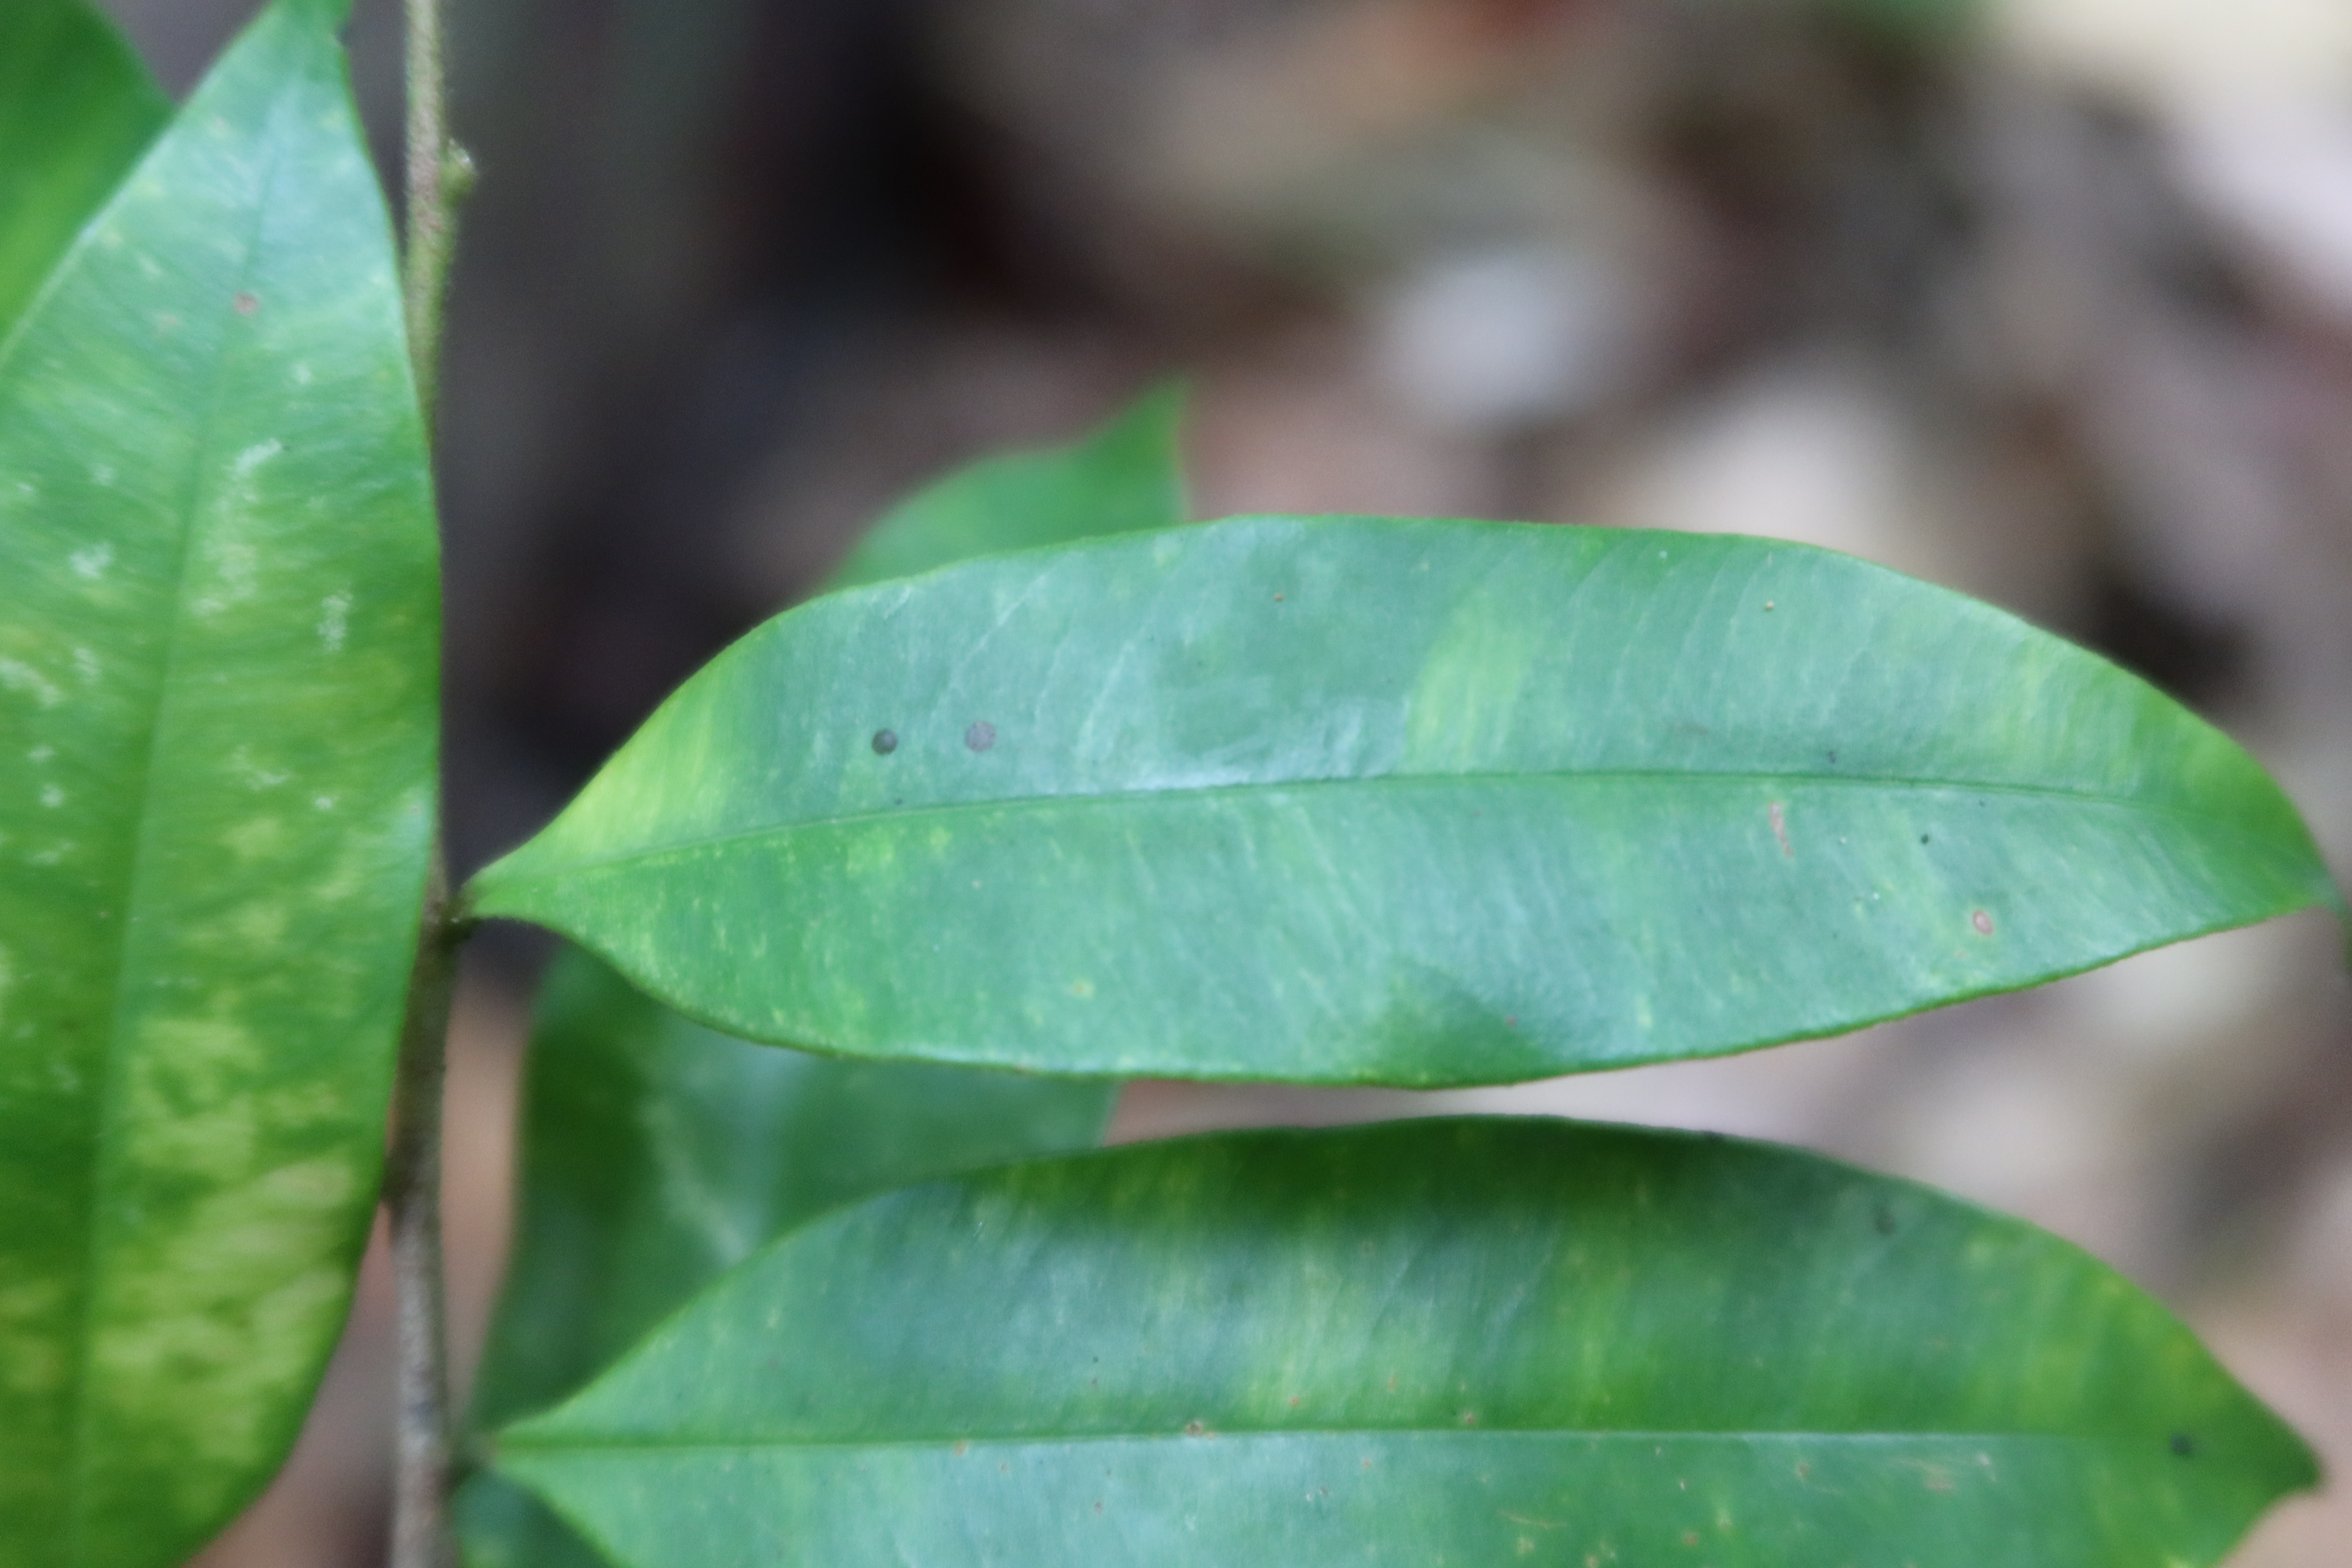
Label: Downy mildew